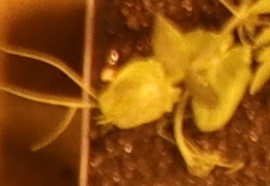
Label: Field Pea